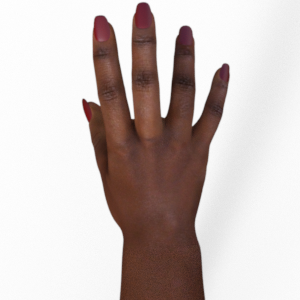
Label: paper